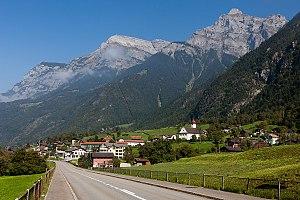
Silenen est une commune suisse du canton d'Uri.